Holbrook Bodies

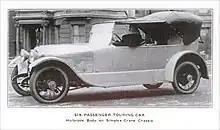
1917 Simplex Crane Model 5 with a Holbrook Touring body

Holbrook Bodies Limited of Holbrook Lane, Foleshill, Coventry was a coachbuilder which made series coachbuilt bodies for low volume car manufacturers. Opened in 1926 it suffered a financial collapse in 1933 and its premises (apparently previously occupied by Motor Bodies (Coventry) Limited) were later taken over by the adjacent plant of SS Cars. It was run by a Capt. Stonehouse backed by William Oubridge of the British Piston Ring Company.